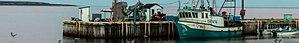
Forteau est un village de Terre-Neuve-et-Labrador au Canada, située au sud du Labrador, c'est-à-dire dans la partie continentale de la province.